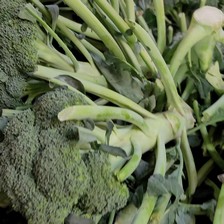
Label: others